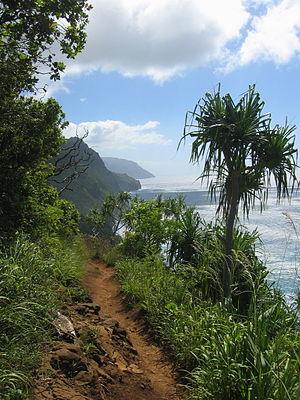
Les îles Hawaï, aussi appelé îles Sandwich, en anglais Hawai'ian Islands, en hawaïen Hawai'i, et autrefois appelées Sandwich Islands, est un archipel comprenant dix-neuf îles et atolls principaux, de nombreux îlots et des monts sous-marins et qui s'étend selon une direction nord-ouest / sud-est dans le centre de l'océan Pacifique nord entre les latitudes 19° N et 29° N.
Cet article concerne les différents types de climat aux États-Unis.
Le parc d'État de la côte de Nā Pali est un Parc d'État hawaïen situé au centre nord - ouest de Kauaiʻ, la plus ancienne île hawaïenne habitée. La côte de Nā Pali elle-même s'étend au sud-ouest à partir de la plage de Ke ʻe et s'étend jusqu'au parc d'État de Polihale. Les na pali le long du littoral s'élèvent jusqu'à 1219 mètres au-dessus de l'océan Pacifique, comptant parmi les plus hautes de la planète. Le parc d'État a été créé pour protéger la vallée de Kalalau.
La géographie des États-Unis consiste en l'étude du territoire des États-Unis, pays d'Amérique du Nord s'étendant de l'océan Pacifique à l'ouest à l'océan Atlantique à l'est sur une superficie de 9 600 000 km², ce qui en fait le quatrième pays le plus vaste sur Terre. Il est bordé au nord par le Canada et au sud par le Mexique.